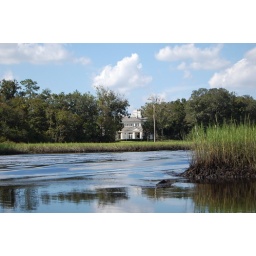
clear water in jax